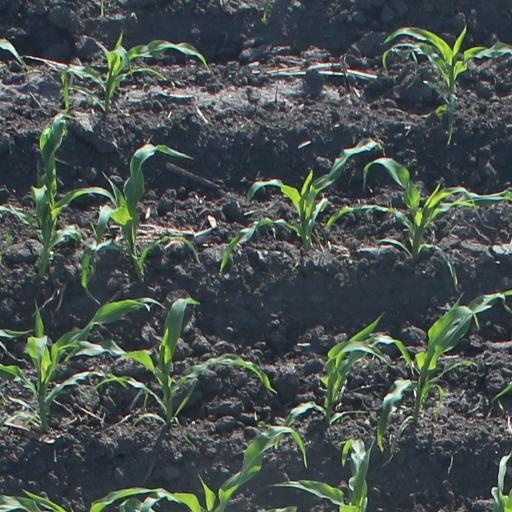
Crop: maize; corn